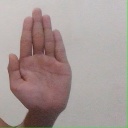
अक्षर: ध